Droungarios of the Fleet

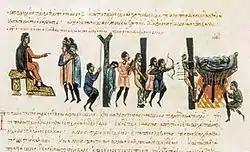
The "droungarios" of the Fleet Niketas Ooryphas punishes the Cretan Saracens, as depicted in the "Madrid Skylitzes".

The "droungarios" of the Fleet ("droungarios tou ploïmou/tōn ploïmōn"; after the 11th century δρουγγάριος τοῦ στόλου, "droungarios tou stolou"), sometimes anglicized as Drungary of the Fleet, was the commander of the Imperial Fleet (βασιλικὸς στόλος, "basilikos stolos", or βασιλικὸν πλόϊμον, "basilikon ploïmon"), the central division of the Byzantine navy stationed at the capital of Constantinople, as opposed to the provincial (thematic) fleets. From the late 11th century, when the Byzantine fleets were amalgamated into a single force under the "megas doux", the post, now known as the Grand "droungarios" of the Fleet (μέγας δρουγγάριος τοῦ στόλου, "megas droungarios tou stolou"), became the second-in-command of the "megas doux" and continued in this role until the end of the Byzantine Empire.